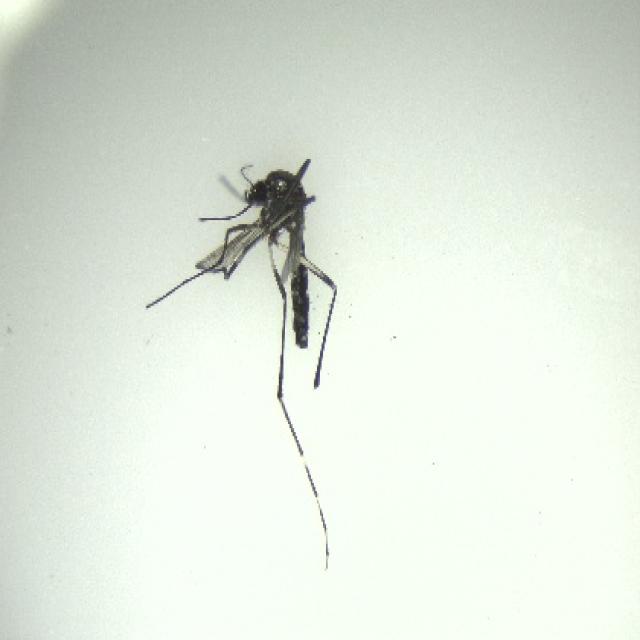
Species: aedes_albopictus